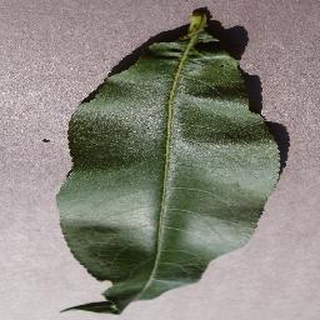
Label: healthy_peach